River Ryton

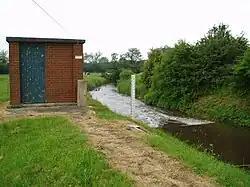
The weir and gauging station which measures the flow on Oldcotes Dyke before it joins the Ryton.

The region through which the river flows is underlaid by an extensive water-bearing porous rock structure called the Magnesian Limestone aquifer, which is near the surface in the west and dips downwards to the east. Magnesian Limestone is so called because it contains quantities of the mineral Dolomite, which is rich in Magnesium. The Triassic Sherwood Sandstone aquifer is another porous rock layer which covers this to the east, and is the major geological component of the area. Further east, they are both covered by a layer of Mercia Mudstone. Where these aquifers reach the surface, they often supply water to the river system, but can also take water from it. This is affected by the extraction of groundwater, particularly for public water supply, and by fracturing of the aquifers as a result of subsidence caused by deep coal mining.